Fiorano al Serio

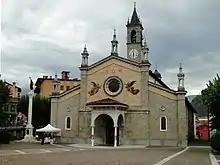
Parish church

Fiorano al Serio (Bergamasque: ) is a "comune" (municipality) in the Province of Bergamo in the Italian region of Lombardy, located about northeast of Milan and about northeast of Bergamo.